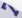
Number: 7